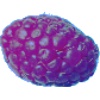
Label: Raspberry 1